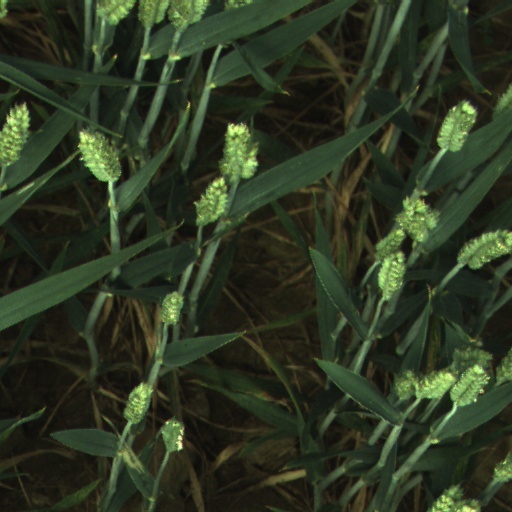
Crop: wheat